Free Province of Guayaquil

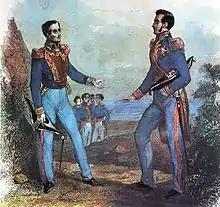
Simón Bolívar and José de San Martín in the meeting later named "Guayaquil Conference".

Bolívar considered Guayaquil a point of entry for Peru, the last region without independence in South America and the largest royalist bastion, for which he considered the annexation of the Province to the Republic of Colombia strategic; previously, the Quito council had already declared its annexation to Colombia. General Bolívar, backed by a strong military contingent, staged a coup d'état, proclaiming himself Supreme Chief of the Province, and decreed the annexation to Gran Colombia, ignoring the government presided over by José Joaquín de Olmedo. The annexation of Guayaquil to Gran Colombia caused the self-exile of Olmedo, who in a letter informed Simón Bolívar of his disagreement with the measures adopted by his government.